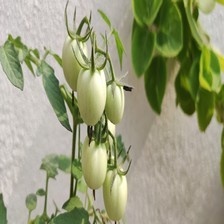
Label: tomato